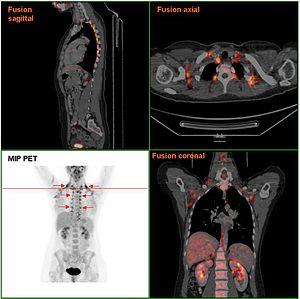
La chaleur corporelle est la chaleur qui se dégage des corps des animaux, incluant l'être humain, et qui est produite par les activités physiques et métaboliques. La production métabolique de chaleur par les animaux est connue sous le nom de thermogenèse.
Le tissu adipeux brun ou graisse brune est l'un des types de tissu adipeux présent chez les mammifères.